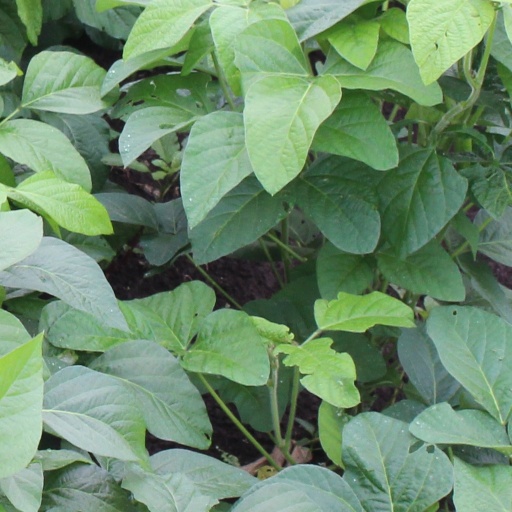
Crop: soybean